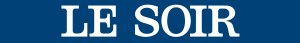
Le Soir
Le Soirs logo
Le Soir er en belgisk fransksproget avis.